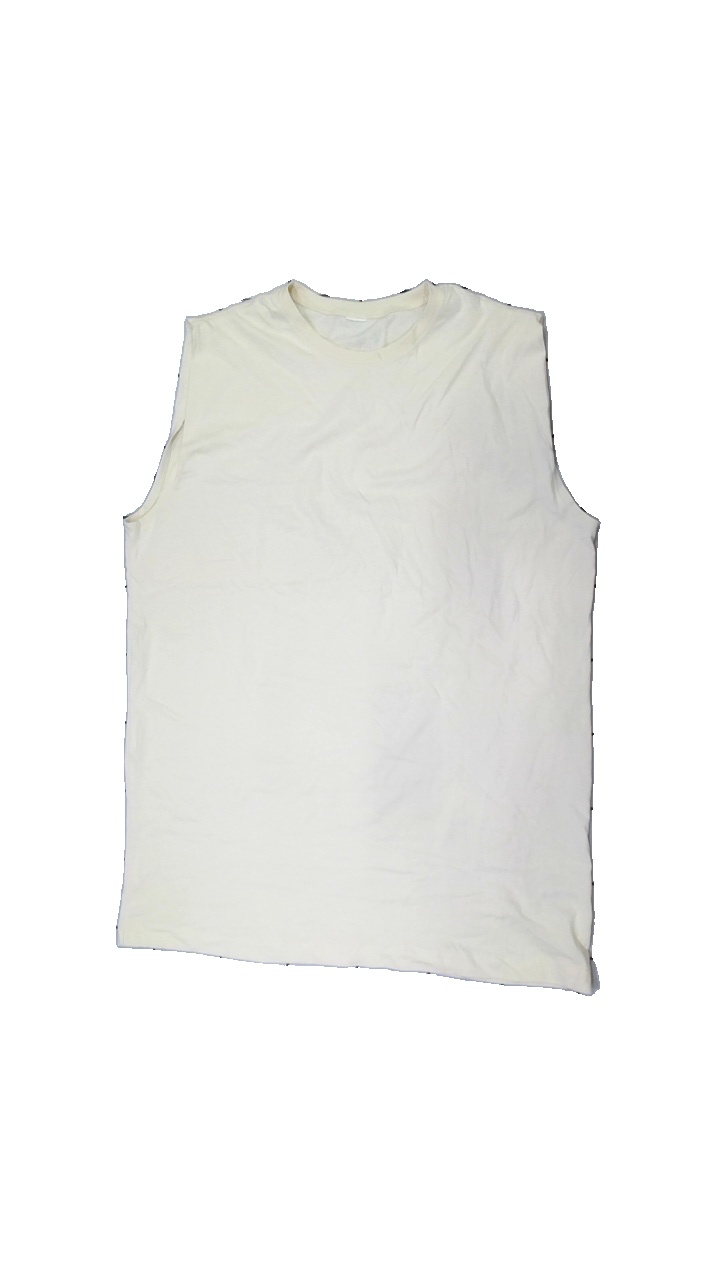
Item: Top (Unisex)
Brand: Missing
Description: Yellow top from unknwon brand, unknown size. Poor condition.
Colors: Yellow
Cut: Loose, C-collar
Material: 100% cott
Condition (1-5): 2
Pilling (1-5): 5
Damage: stain
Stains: Minor
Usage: Recycle
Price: <50